Order of the Visitation of Holy Mary

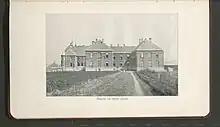
The old Jasło convent (1905)

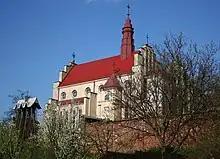
The new Visitationist Church in Jasło

The aforementioned convent in Vilnius was disbanded and the sisters forcefully expelled to France in 1841 by the order of Tsar Nicholas I. In 1901, the Visitandines came from Versailles to Poland, where they found a new home in a newly-built convent in Jasło, that received them officially in 1903. Like its sister convents, the Visitandines of Jasło managed a pension for women and girls, although its capacity as a school was not formally recognised; their educational activity ceased with the outbreak of World War I. During World War II, the sisters were once again displaced and the convent first converted to a war hospital and then detonated. The Visitandines returned to the ruins in the 1950s and the slow process of rebuilding begun; in 1966, the church was consecrated again as part of the wider celebrations of 1000-year anniversary of Catholicism in Poland.